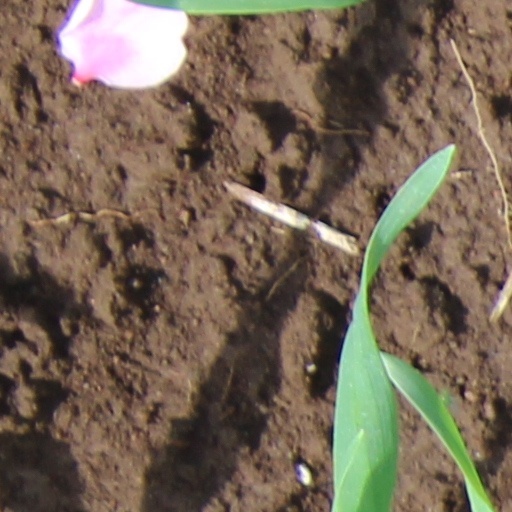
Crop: wheat